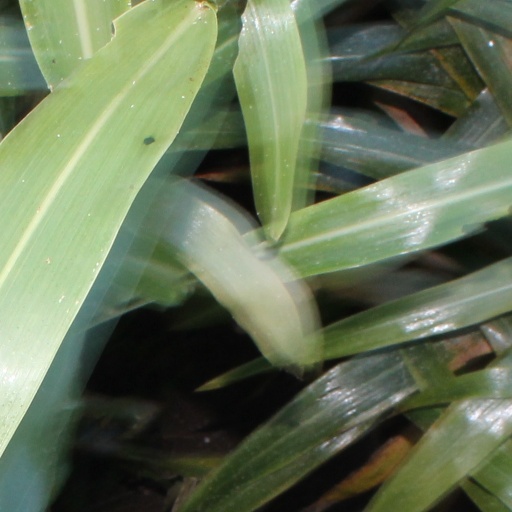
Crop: sorghum